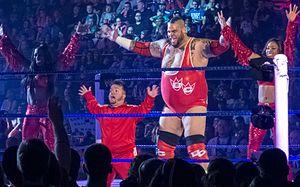
Trinity Fatu née McCray, le 30 novembre 1987 à Sanford) est une catcheuse, danseuse, actrice, chanteuse et mannequin américaine. Elle travaille actuellement à la World Wrestling Entertainment, dans la division SmackDown, sous le nom de Naomi.
Ariane Nicole Andrew est une rappeuse, actrice, chanteuse, mannequin, danseuse et catcheuse américaine. Elle est connue pour avoir travaillé à la World Wrestling Entertainment de 2011 à 2016 sous le nom de Cameron.
Hornswoggle, de son vrai nom Dylan Mark Postl, est un catcheur et un manager de catch américain. Il est notamment connu pour son travail à la World Wrestling Entertainment de 2006 à 2016.
George Murdoch est un catcheur américain. Il est connu pour avoir travaillé à la World Wrestling Entertainment sous le nom de Brodus Clay de 2010 à 2014, puis à la Total Nonstop Action Wrestling sous le nom de Tyrus.